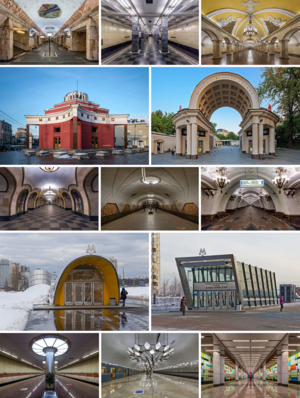
Le métro de Moscou est le principal système de transport en commun de la capitale russe Moscou. Composé de quatorze lignes d'une longueur totale de 365 km et comprenant 232 stations il transporte en moyenne 6,25 millions de passagers par jour ce qui en fait le métro le plus fréquenté d'Europe.